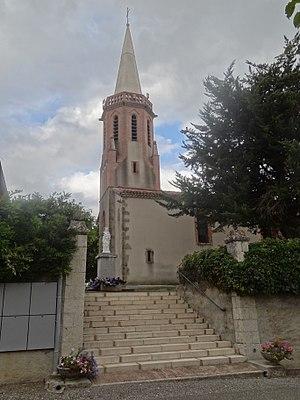
Clocher de l'église de Saint-Caprais dans le Gers.
Saint-Caprais est une commune française située dans le département du Gers en région Occitanie.